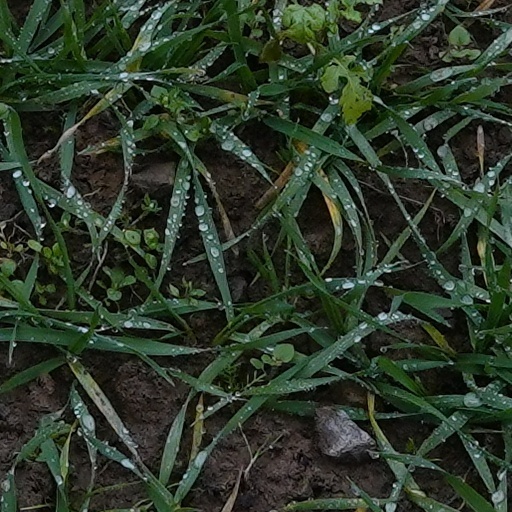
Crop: wheat